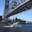
Label: bridge